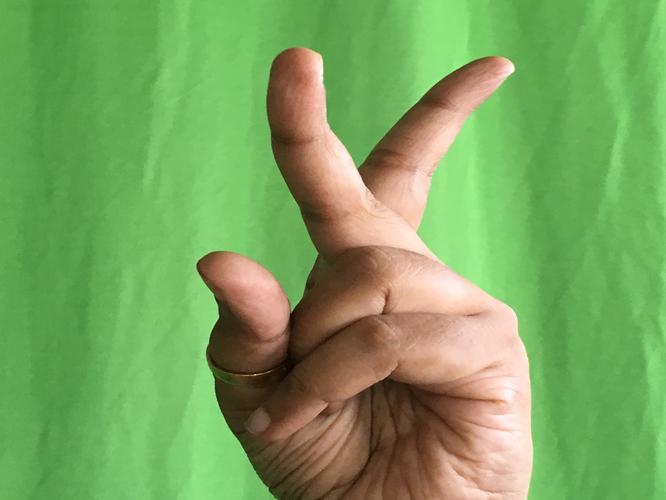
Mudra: Katrimukha
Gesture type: single_hand